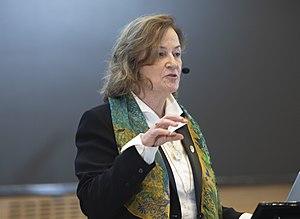
Les prix Kavli sont trois prix remis tous les deux ans pour souligner un travail scientifique exceptionnel dans l'un des trois domaines de l'astrophysique, des nanosciences et des neurosciences. Il a été créé en 2005 de façon conjointe par l'Académie norvégienne des sciences et des lettres, le ministère de l'Éducation norvégien et la Fondation Kavli, auxquels s'est ensuite ajoutée l'Union astronomique internationale. Chacun des prix consiste en un million de dollars américains, un parchemin et une médaille en or. Les premiers prix ont été remis à Oslo par le prince Haakon le 9 décembre 2008.
Christine Petit, née Marie-Christine Chavance le 4 février 1948 à Laignes en Côte-d'Or, est une médecin et chercheuse en biologie spécialisée dans la génétique humaine. Elle est professeur au Collège de France et professeur à l'Institut Pasteur où elle dirige une unité Inserm.